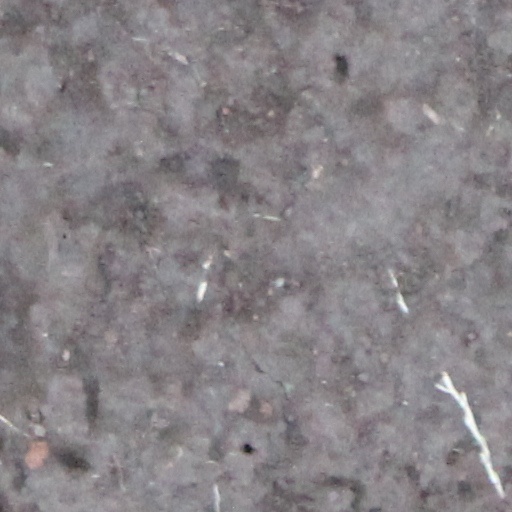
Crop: wheat